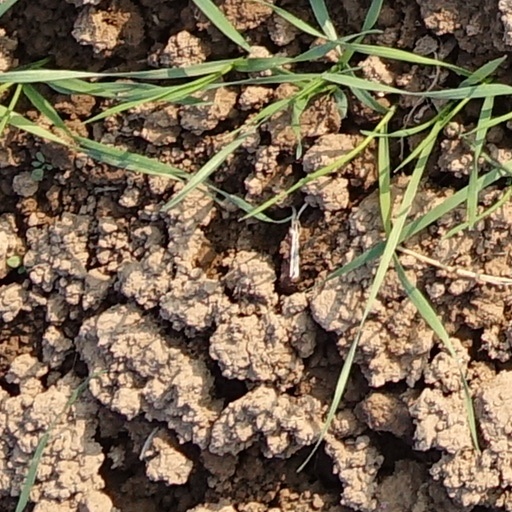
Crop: wheat